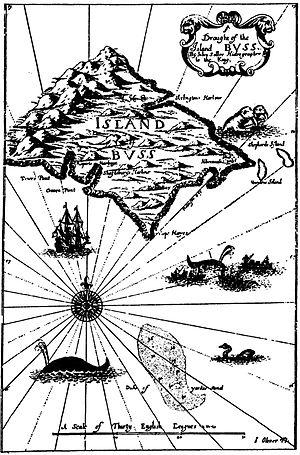
L'île Buss est une île fantôme.